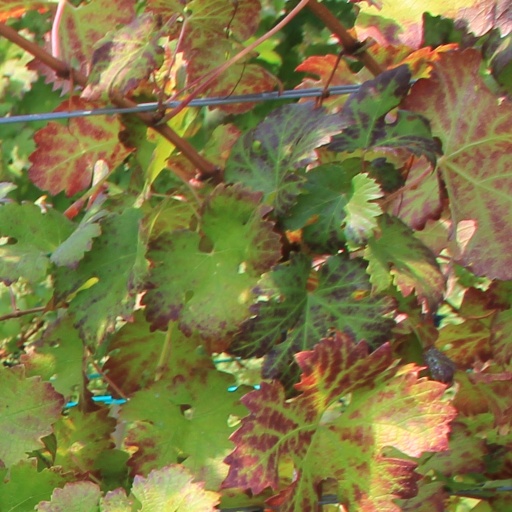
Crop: grape